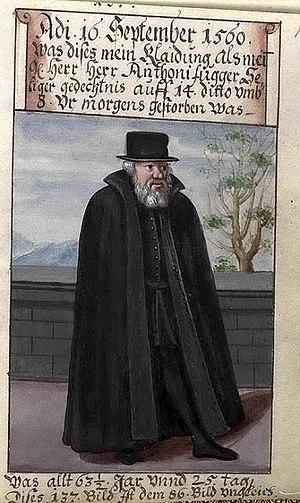
Matthäus Schwarz est un comptable allemand, connu pour avoir rédigé le Livre des costumes, ouvrage répertoriant les vêtements qu'il a porté entre 1520 et 1560. L'ouvrage est considéré comme « le premier livre de mode du monde ».